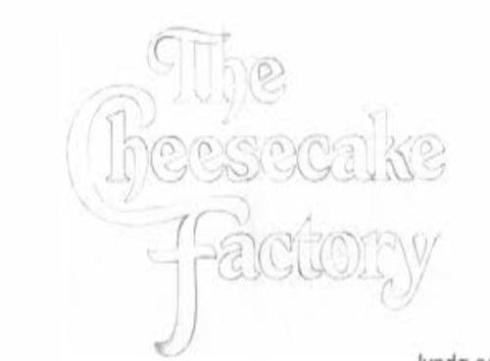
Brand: cheesecake factory
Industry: Food